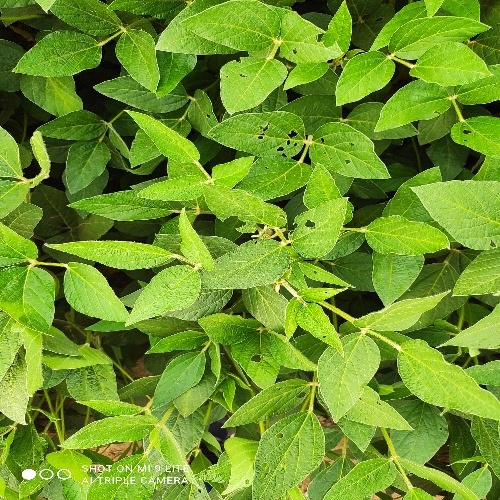
Label: Caterpillar